Louisiana Department of Health

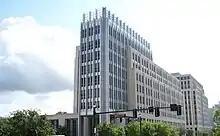
Headquarters of the Louisiana Department of Health

The Louisiana Department of Health (LDH) (French: ), formerly known as the Louisiana Department of Health and Hospitals (French: ), is a state agency of Louisiana, headquartered in Baton Rouge. The department's mission is to protect and promote health and to ensure access to medical, preventive and rehabilitative services for all citizens of the state of Louisiana. It is Louisiana's largest state agency with a budget of $21 billion and over 6,500 personnel. The agency oversees the health of the population under its current secretary, Ralph L. Abraham, M.D..